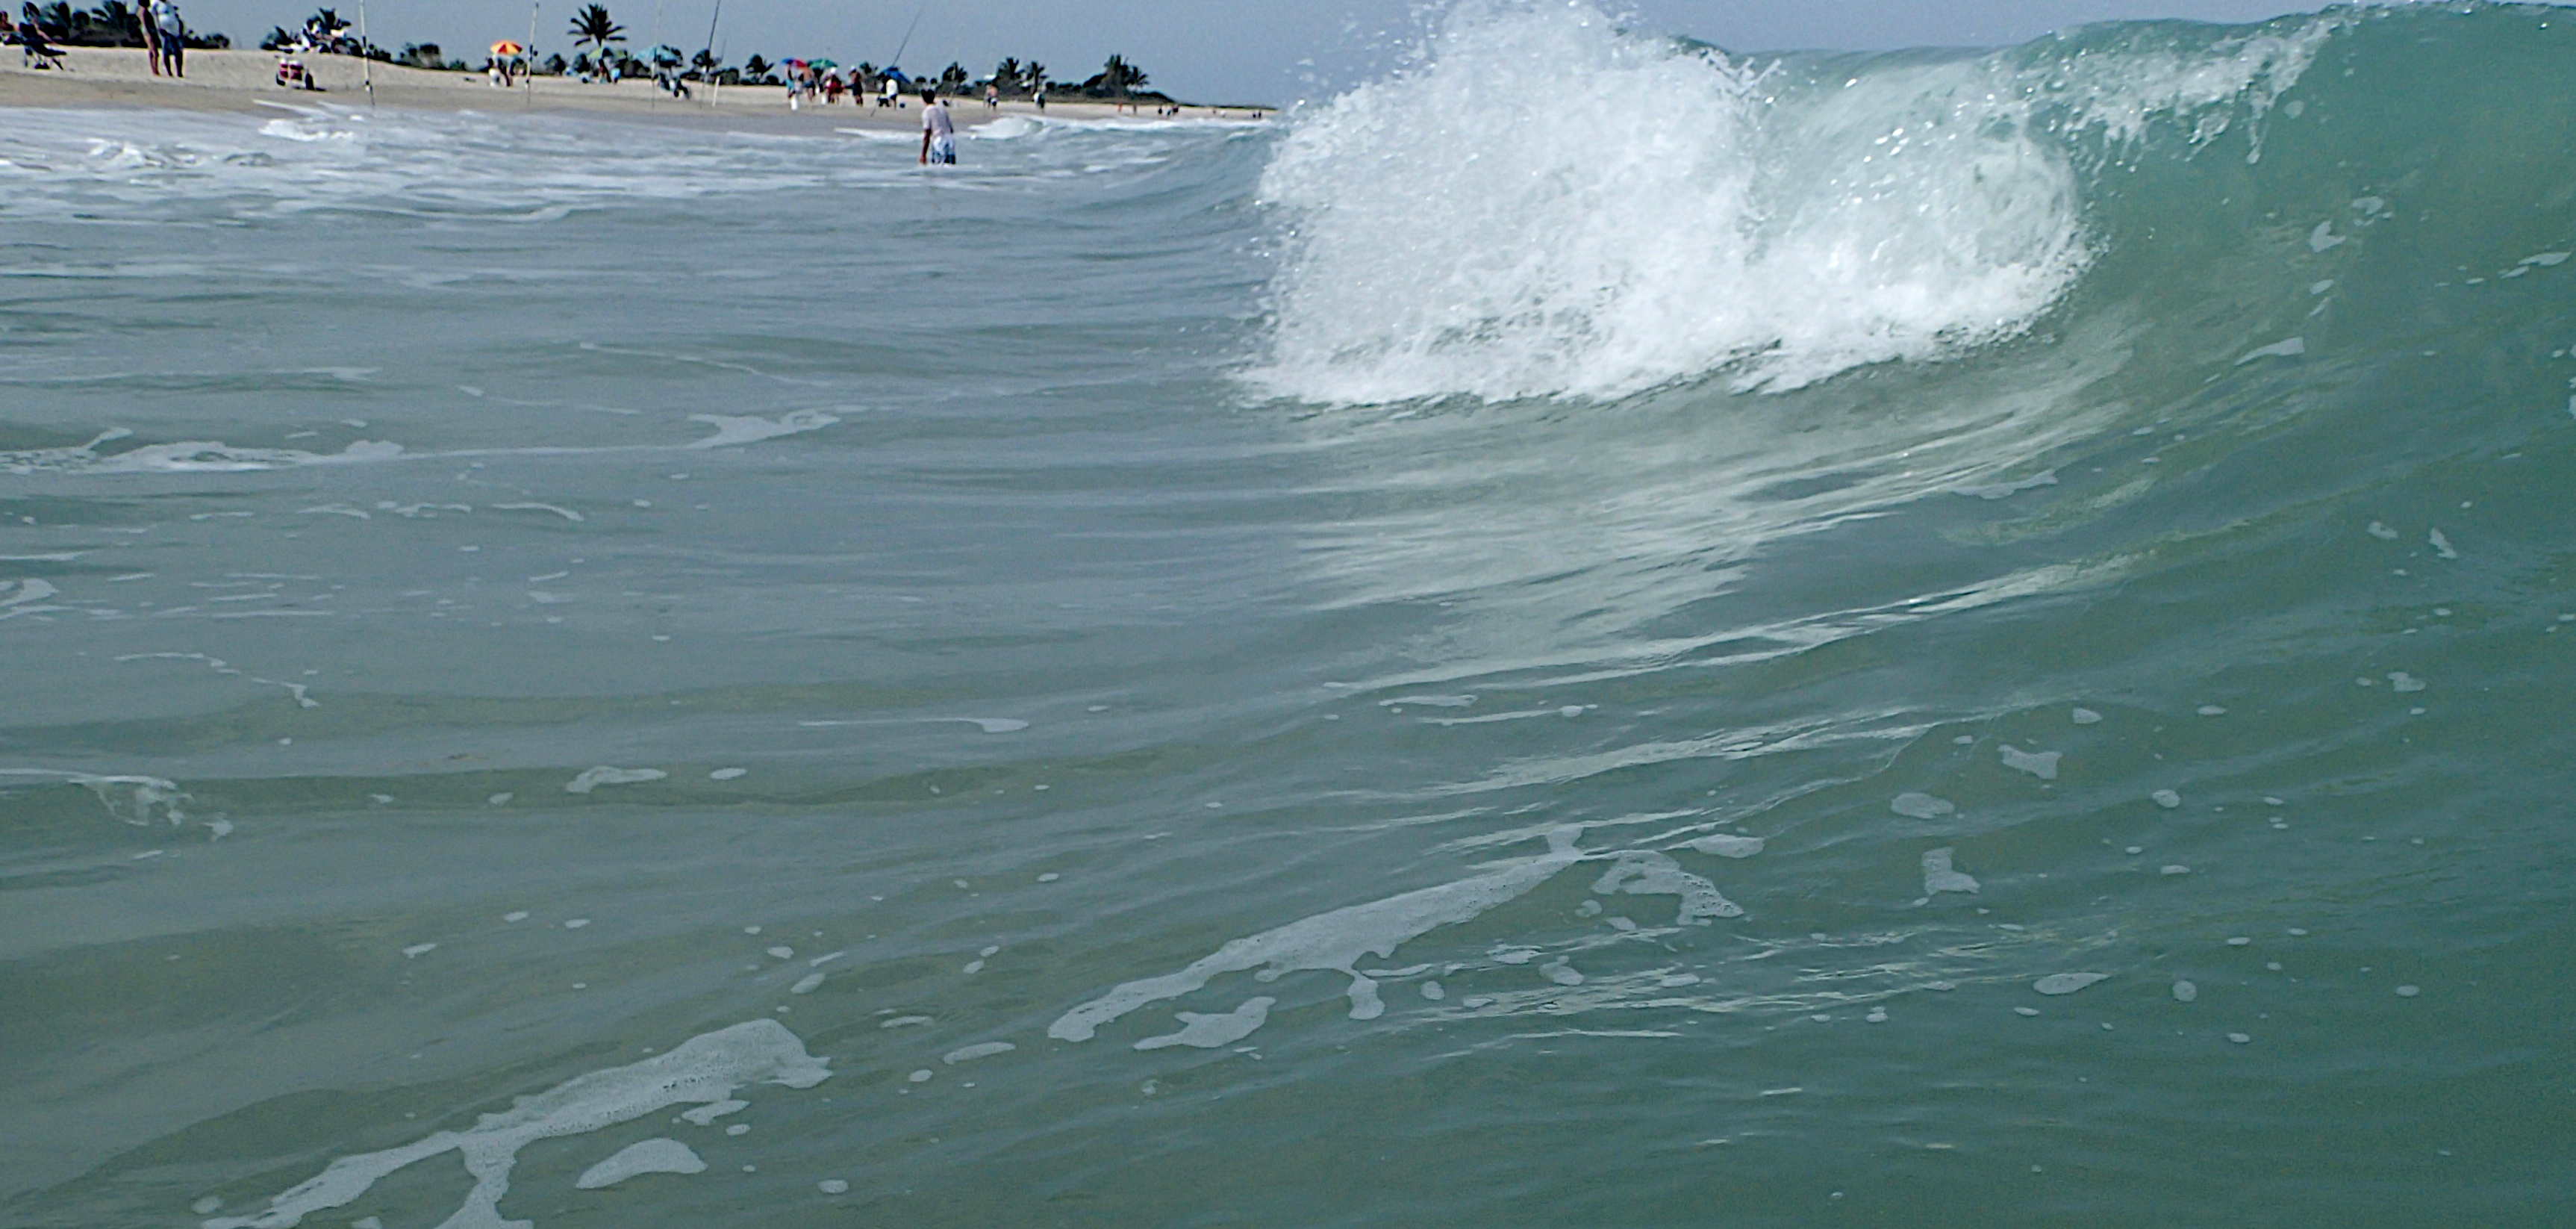
beach, sea, coast, ocean, shore, wave, wind, surfing, surfboard, sports, cape, water sport, wind wave, boardsport, surfing equipment and supplies, surface water sports